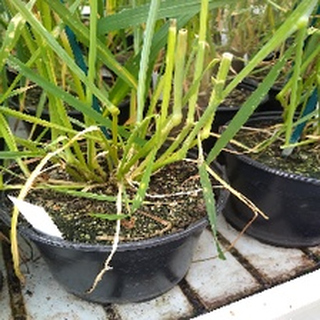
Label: wheat_mildew